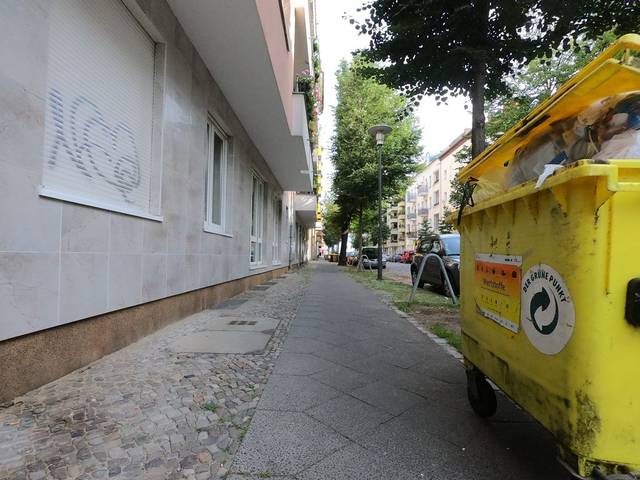
Region: Germany
Coordinates: 52.508, 13.504